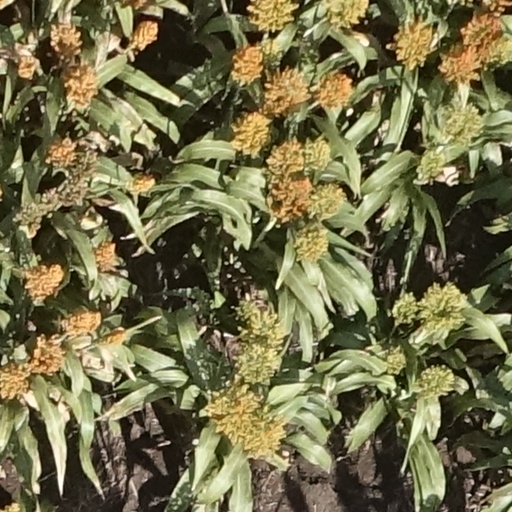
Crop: sorghum